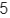
Number: 5